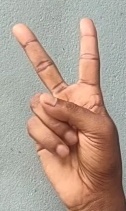
ASL sign: V